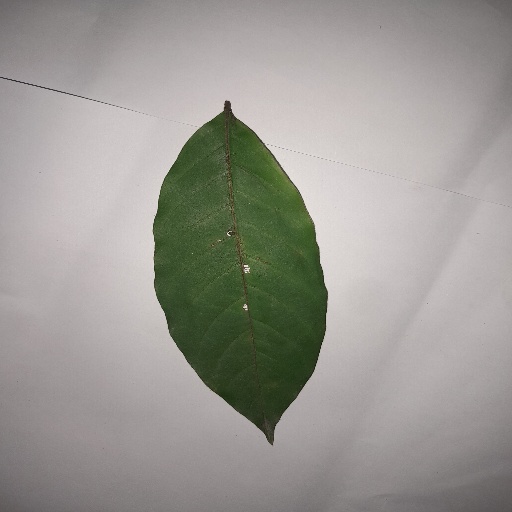
Species: HariTaki
Leaf condition: Shot Hole